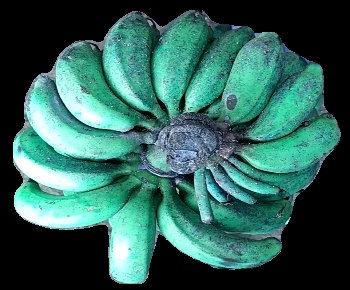
Variety: rasbale
Grade: grade3